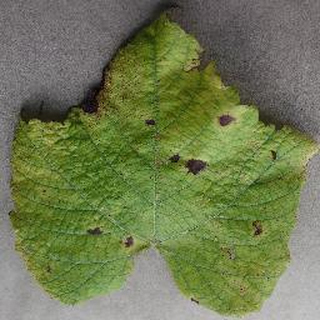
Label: grape_leaf_blight